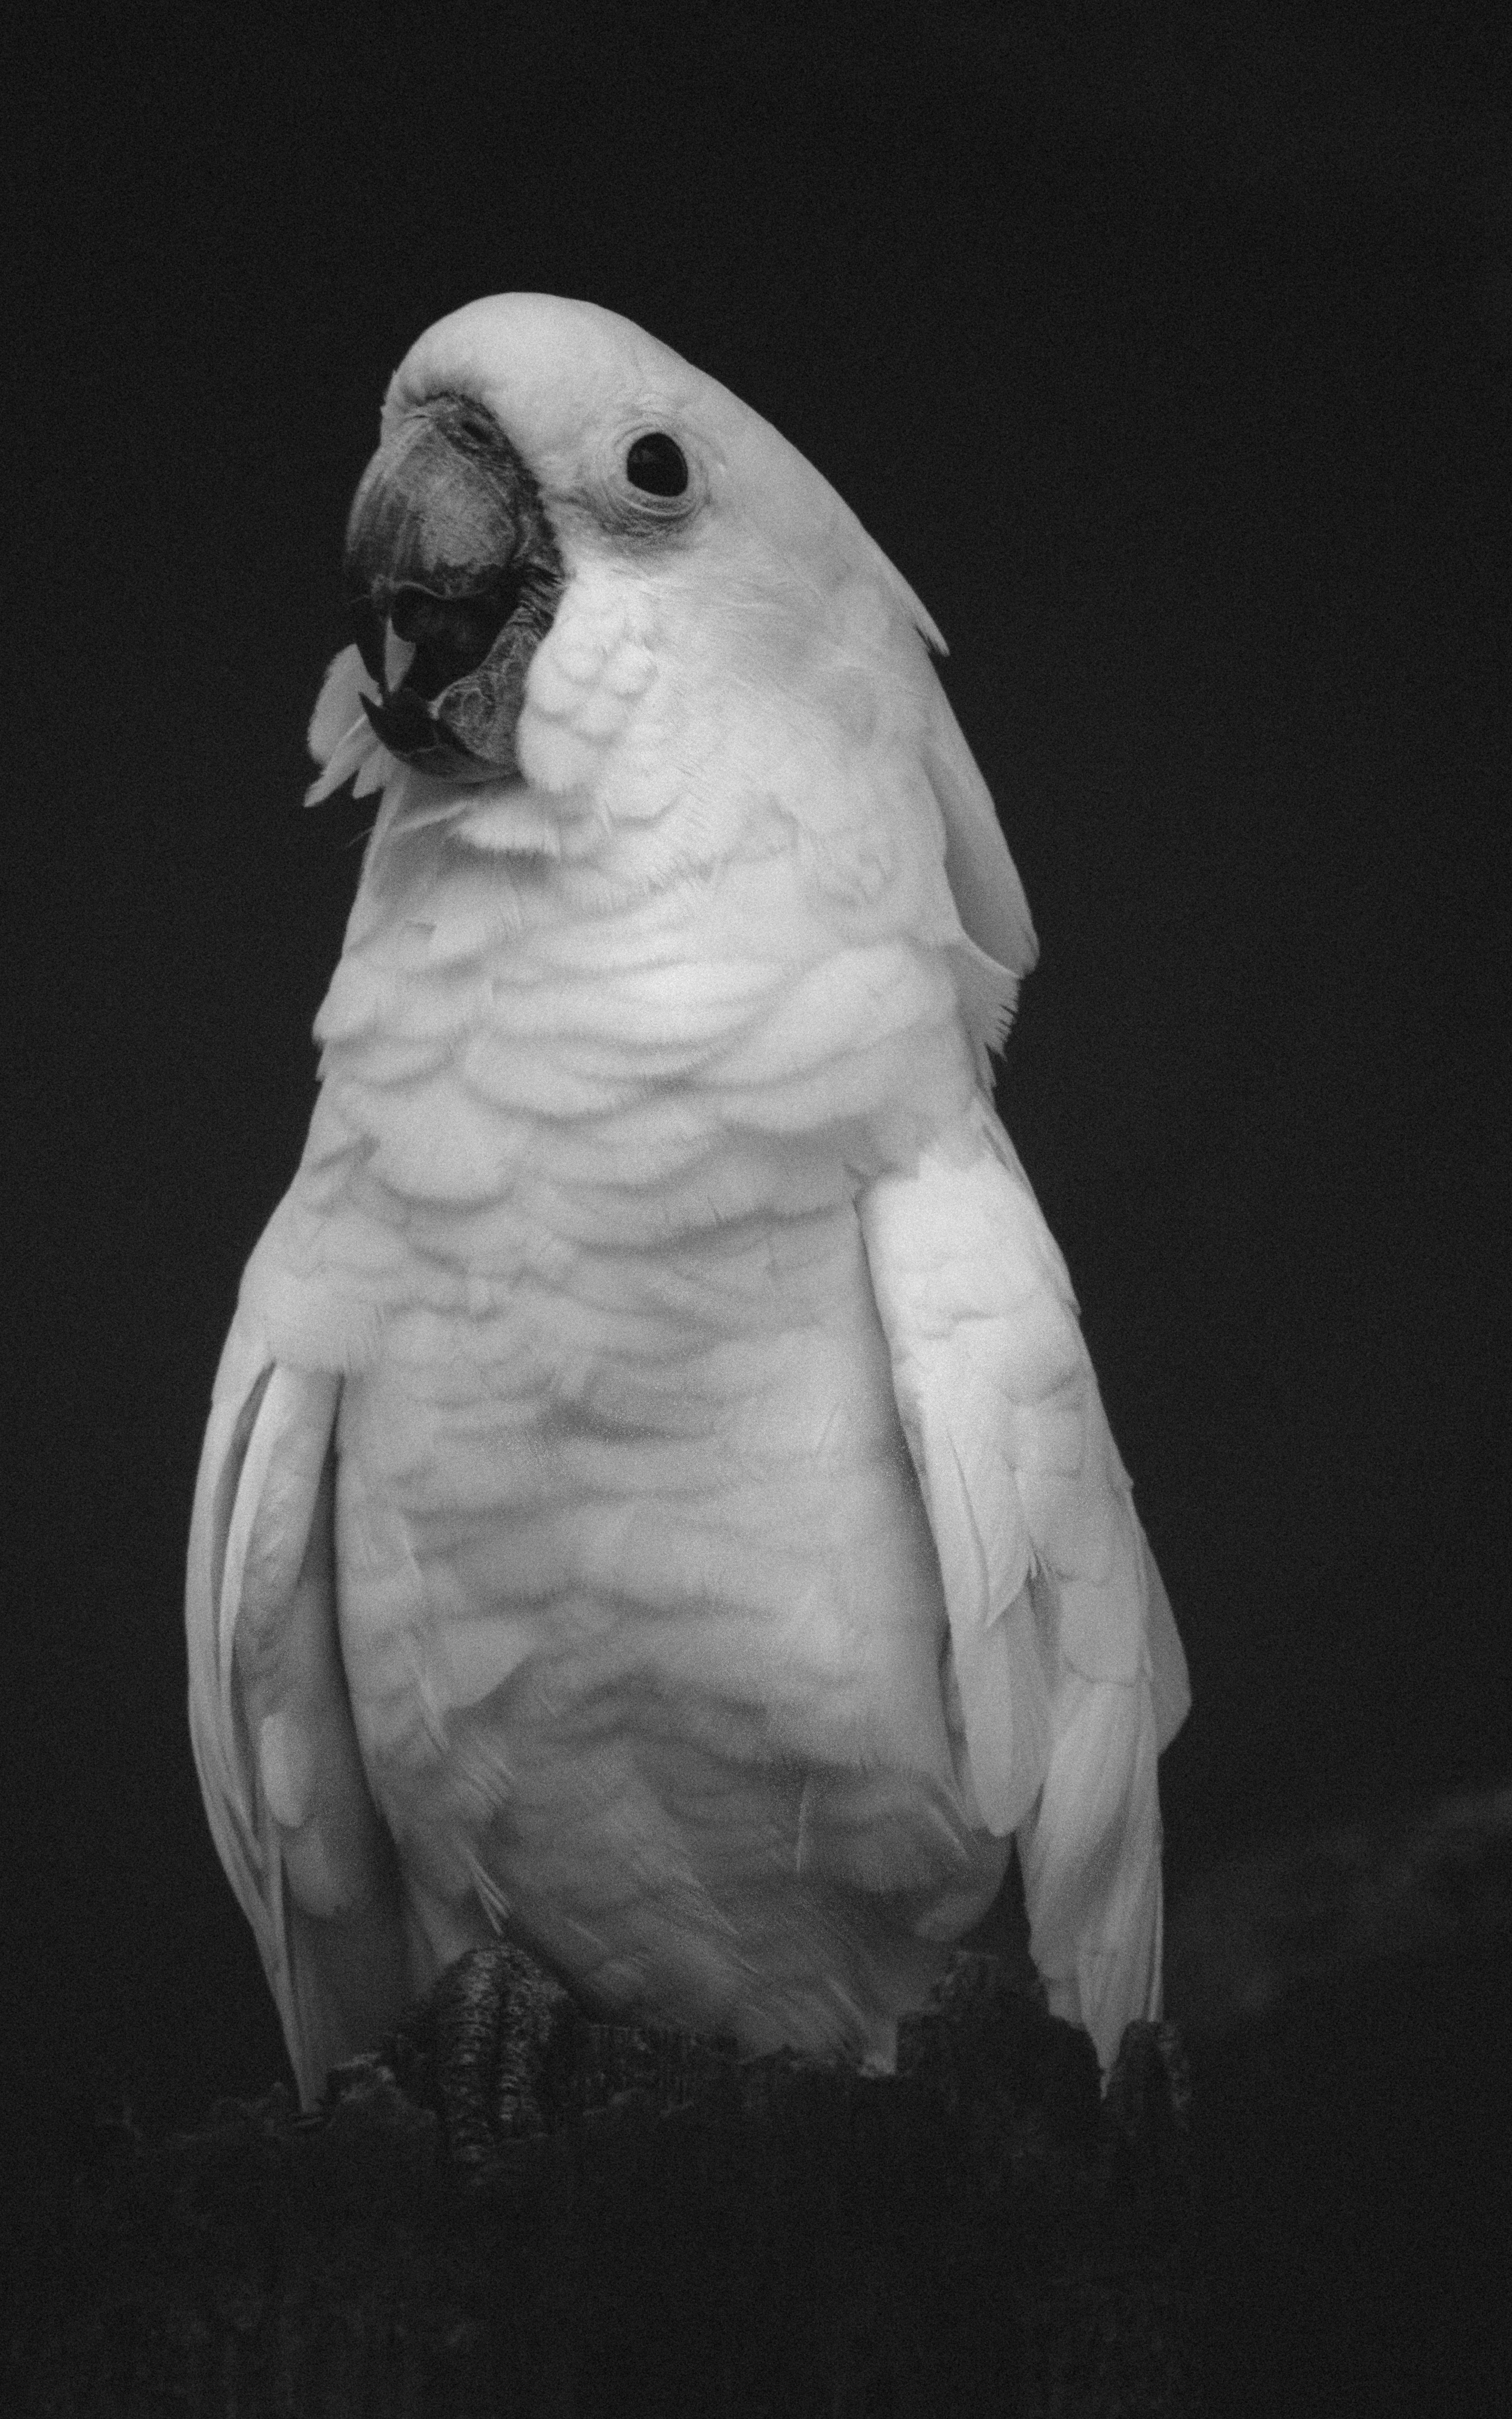
bird, wing, black and white, white, beak, monochrome, vertebrate, parrot, cockatoo, monochrome photography, sulphur crested cockatoo